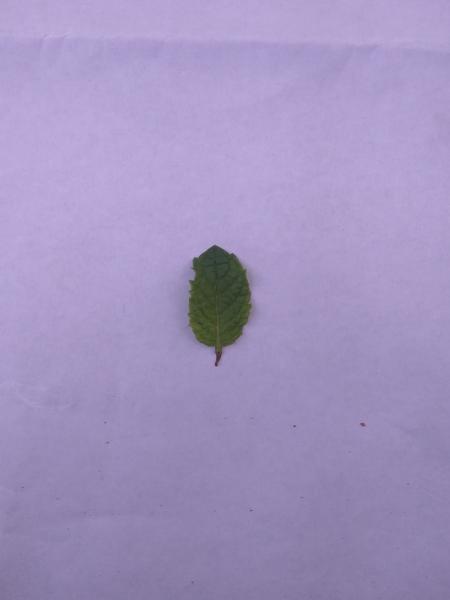
Plant: Mint